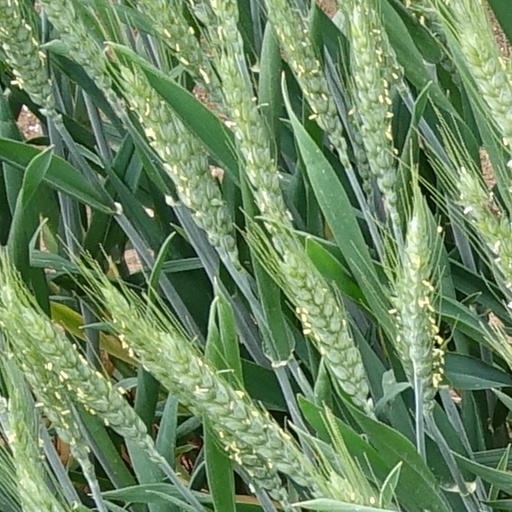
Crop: wheat